Shape-memory polymer

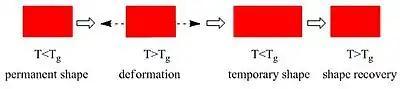

where formula_3 is the cycle number, formula_4 is the maximum strain imposed on the material, and formula_5 and formula_6 are the strains of the sample in two successive cycles in the stress-free state before yield stress is applied.